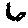
Label: 6